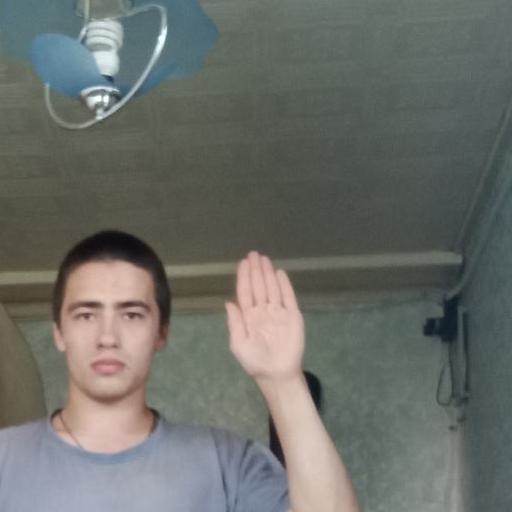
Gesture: stop